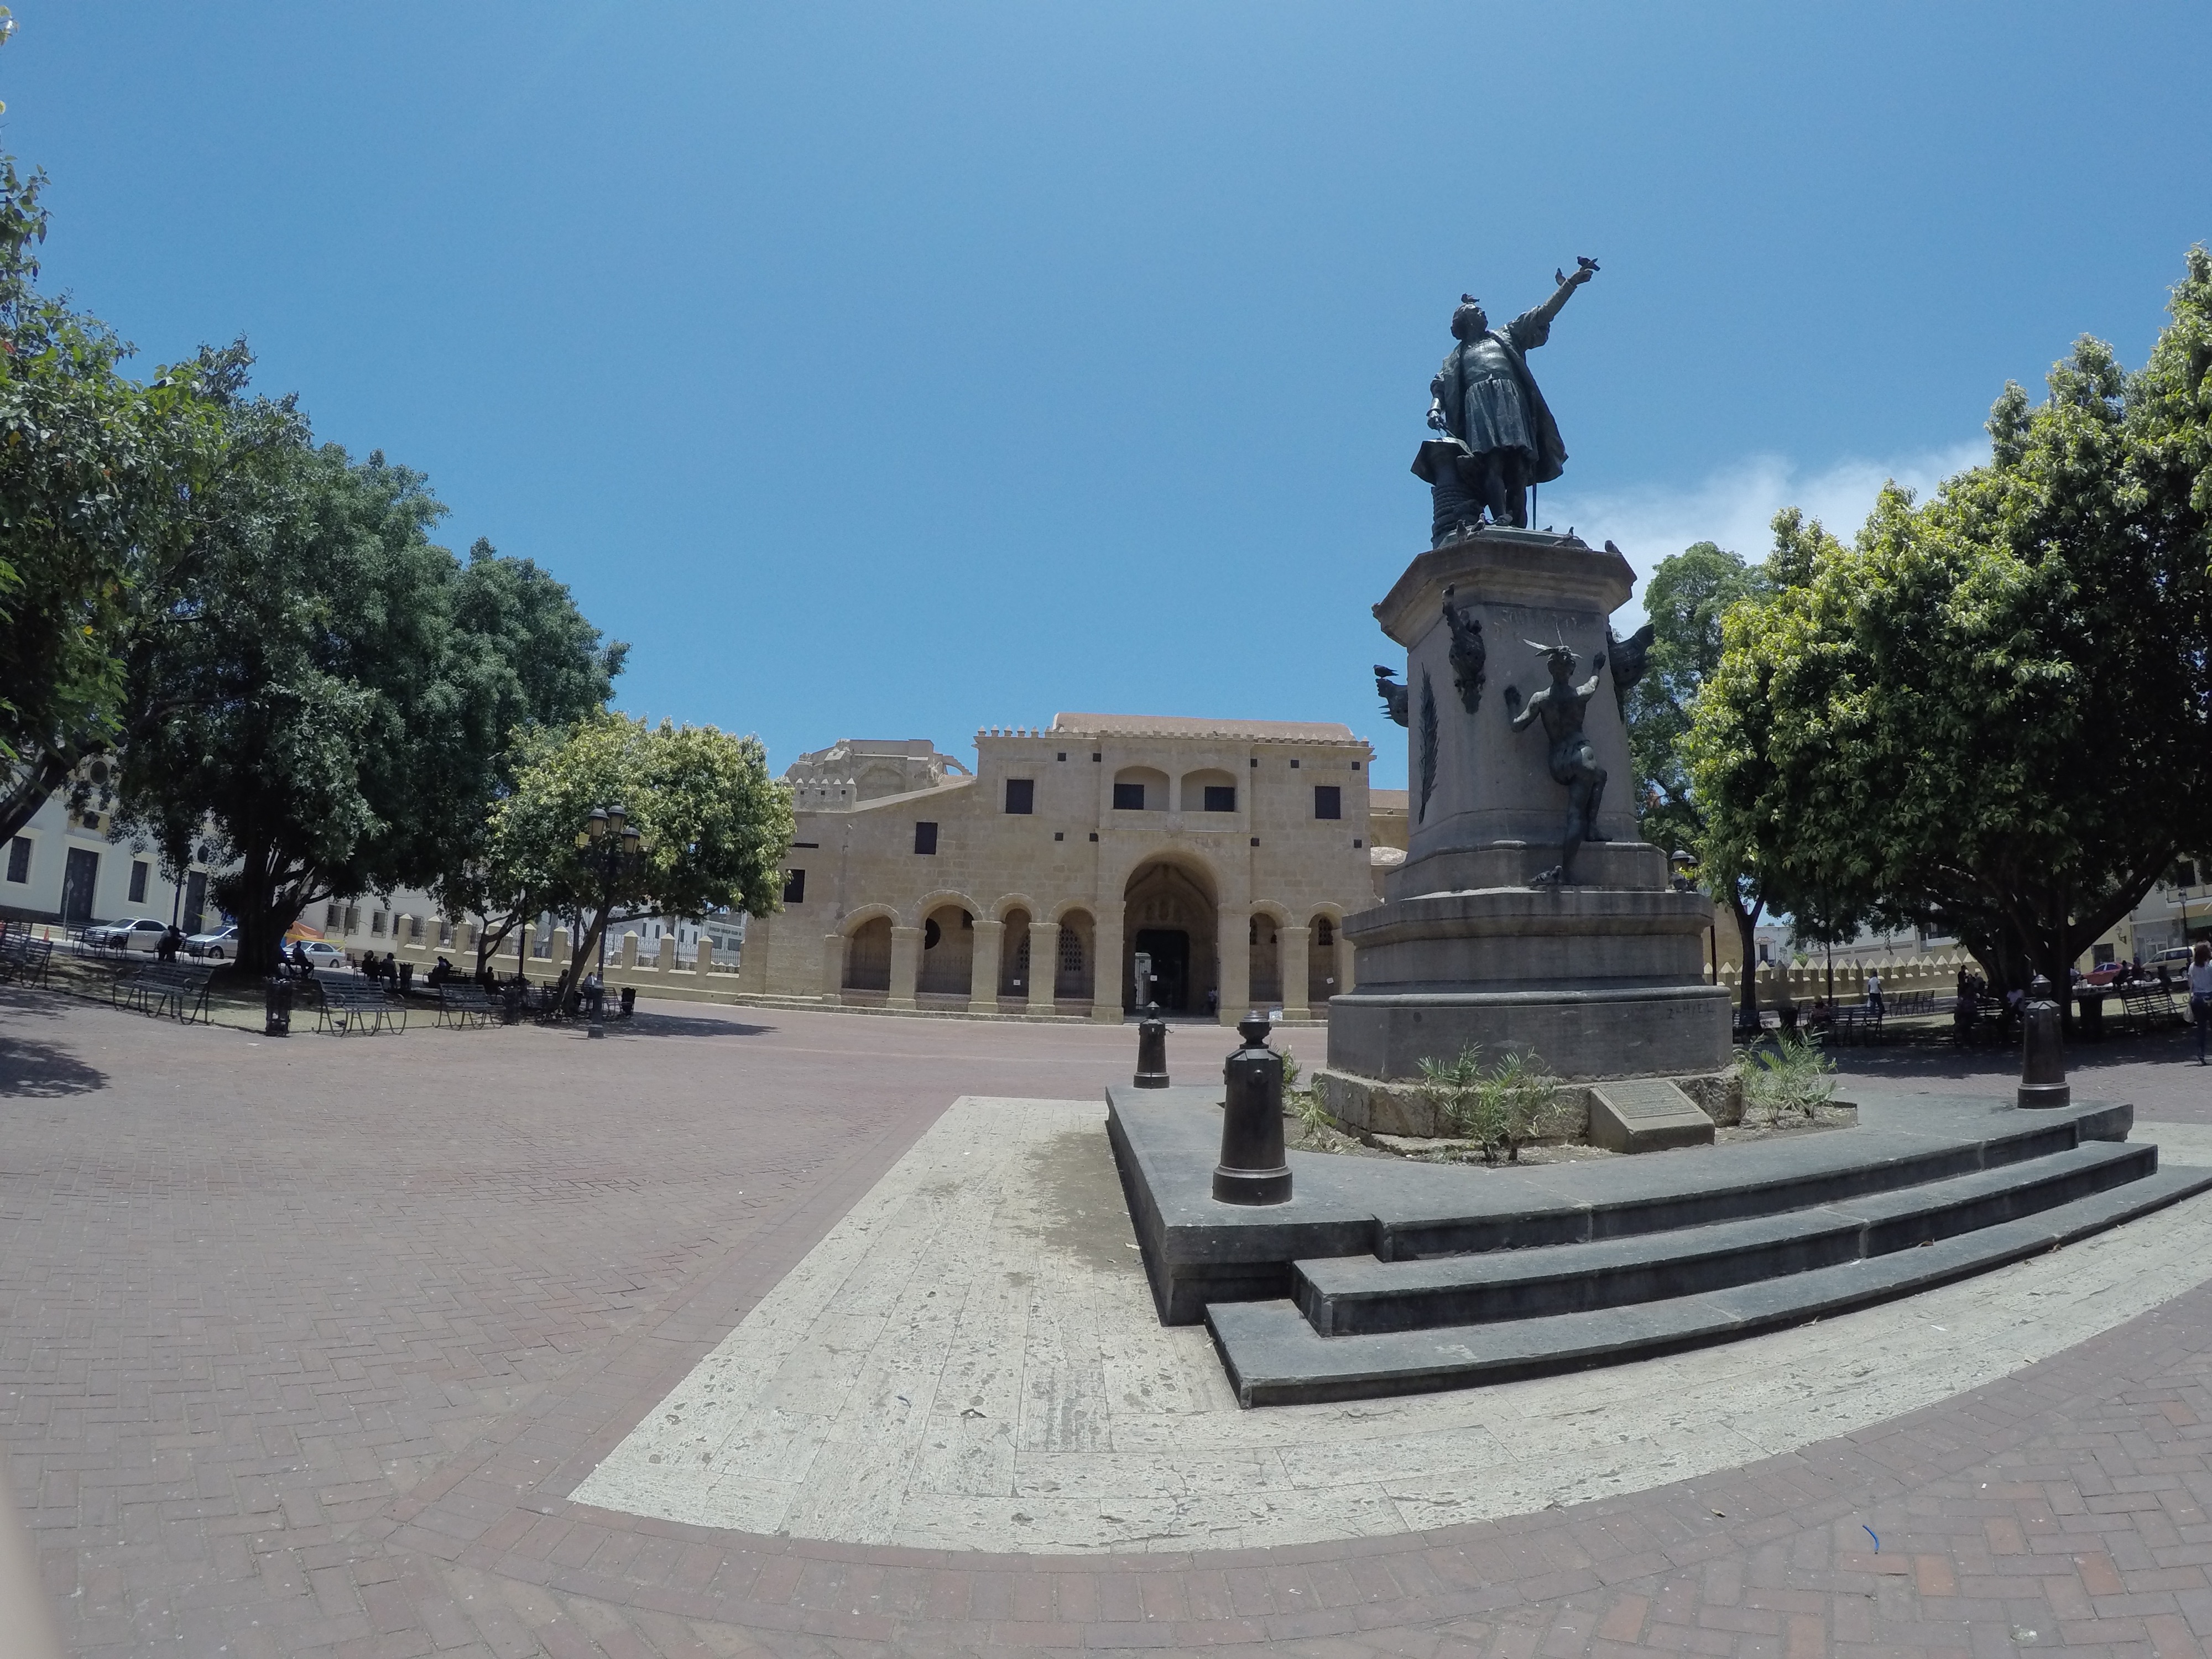
town, monument, vacation, statue, plaza, landmark, memorial, town square